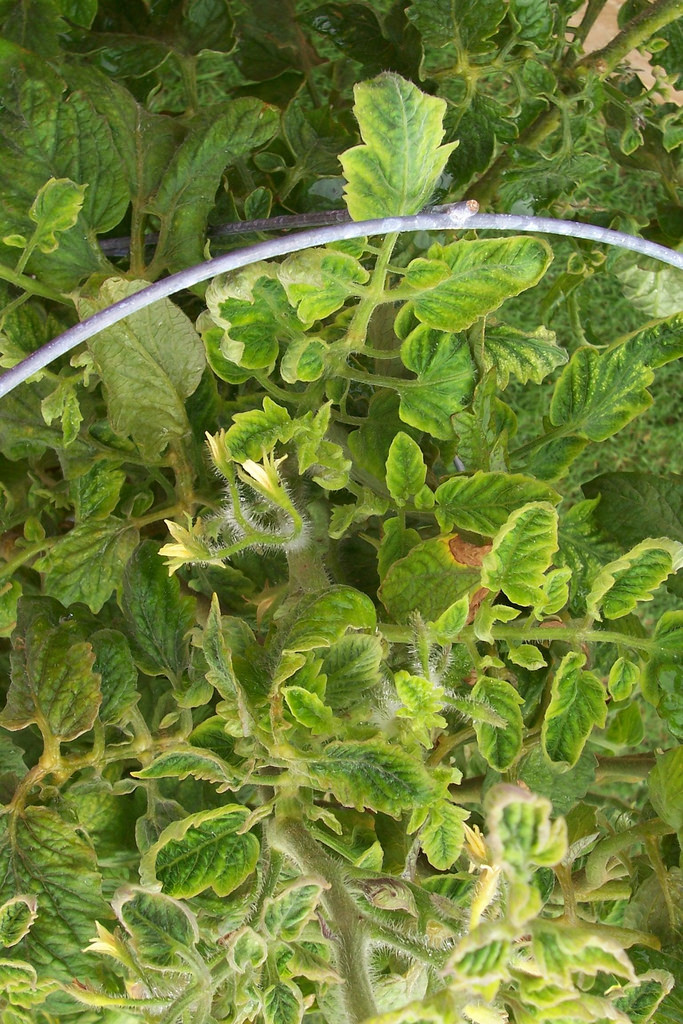
Labels: Tomato leaf yellow virus, Tomato leaf yellow virus, Tomato leaf yellow virus, Tomato leaf yellow virus, Tomato leaf yellow virus, Tomato leaf yellow virus, Tomato leaf yellow virus, Tomato leaf yellow virus, Tomato leaf yellow virus, Tomato leaf yellow virus, Tomato leaf yellow virus, Tomato leaf yellow virus, Tomato leaf yellow virus, Tomato leaf yellow virus, Tomato leaf yellow virus